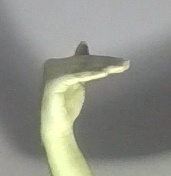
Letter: khaa